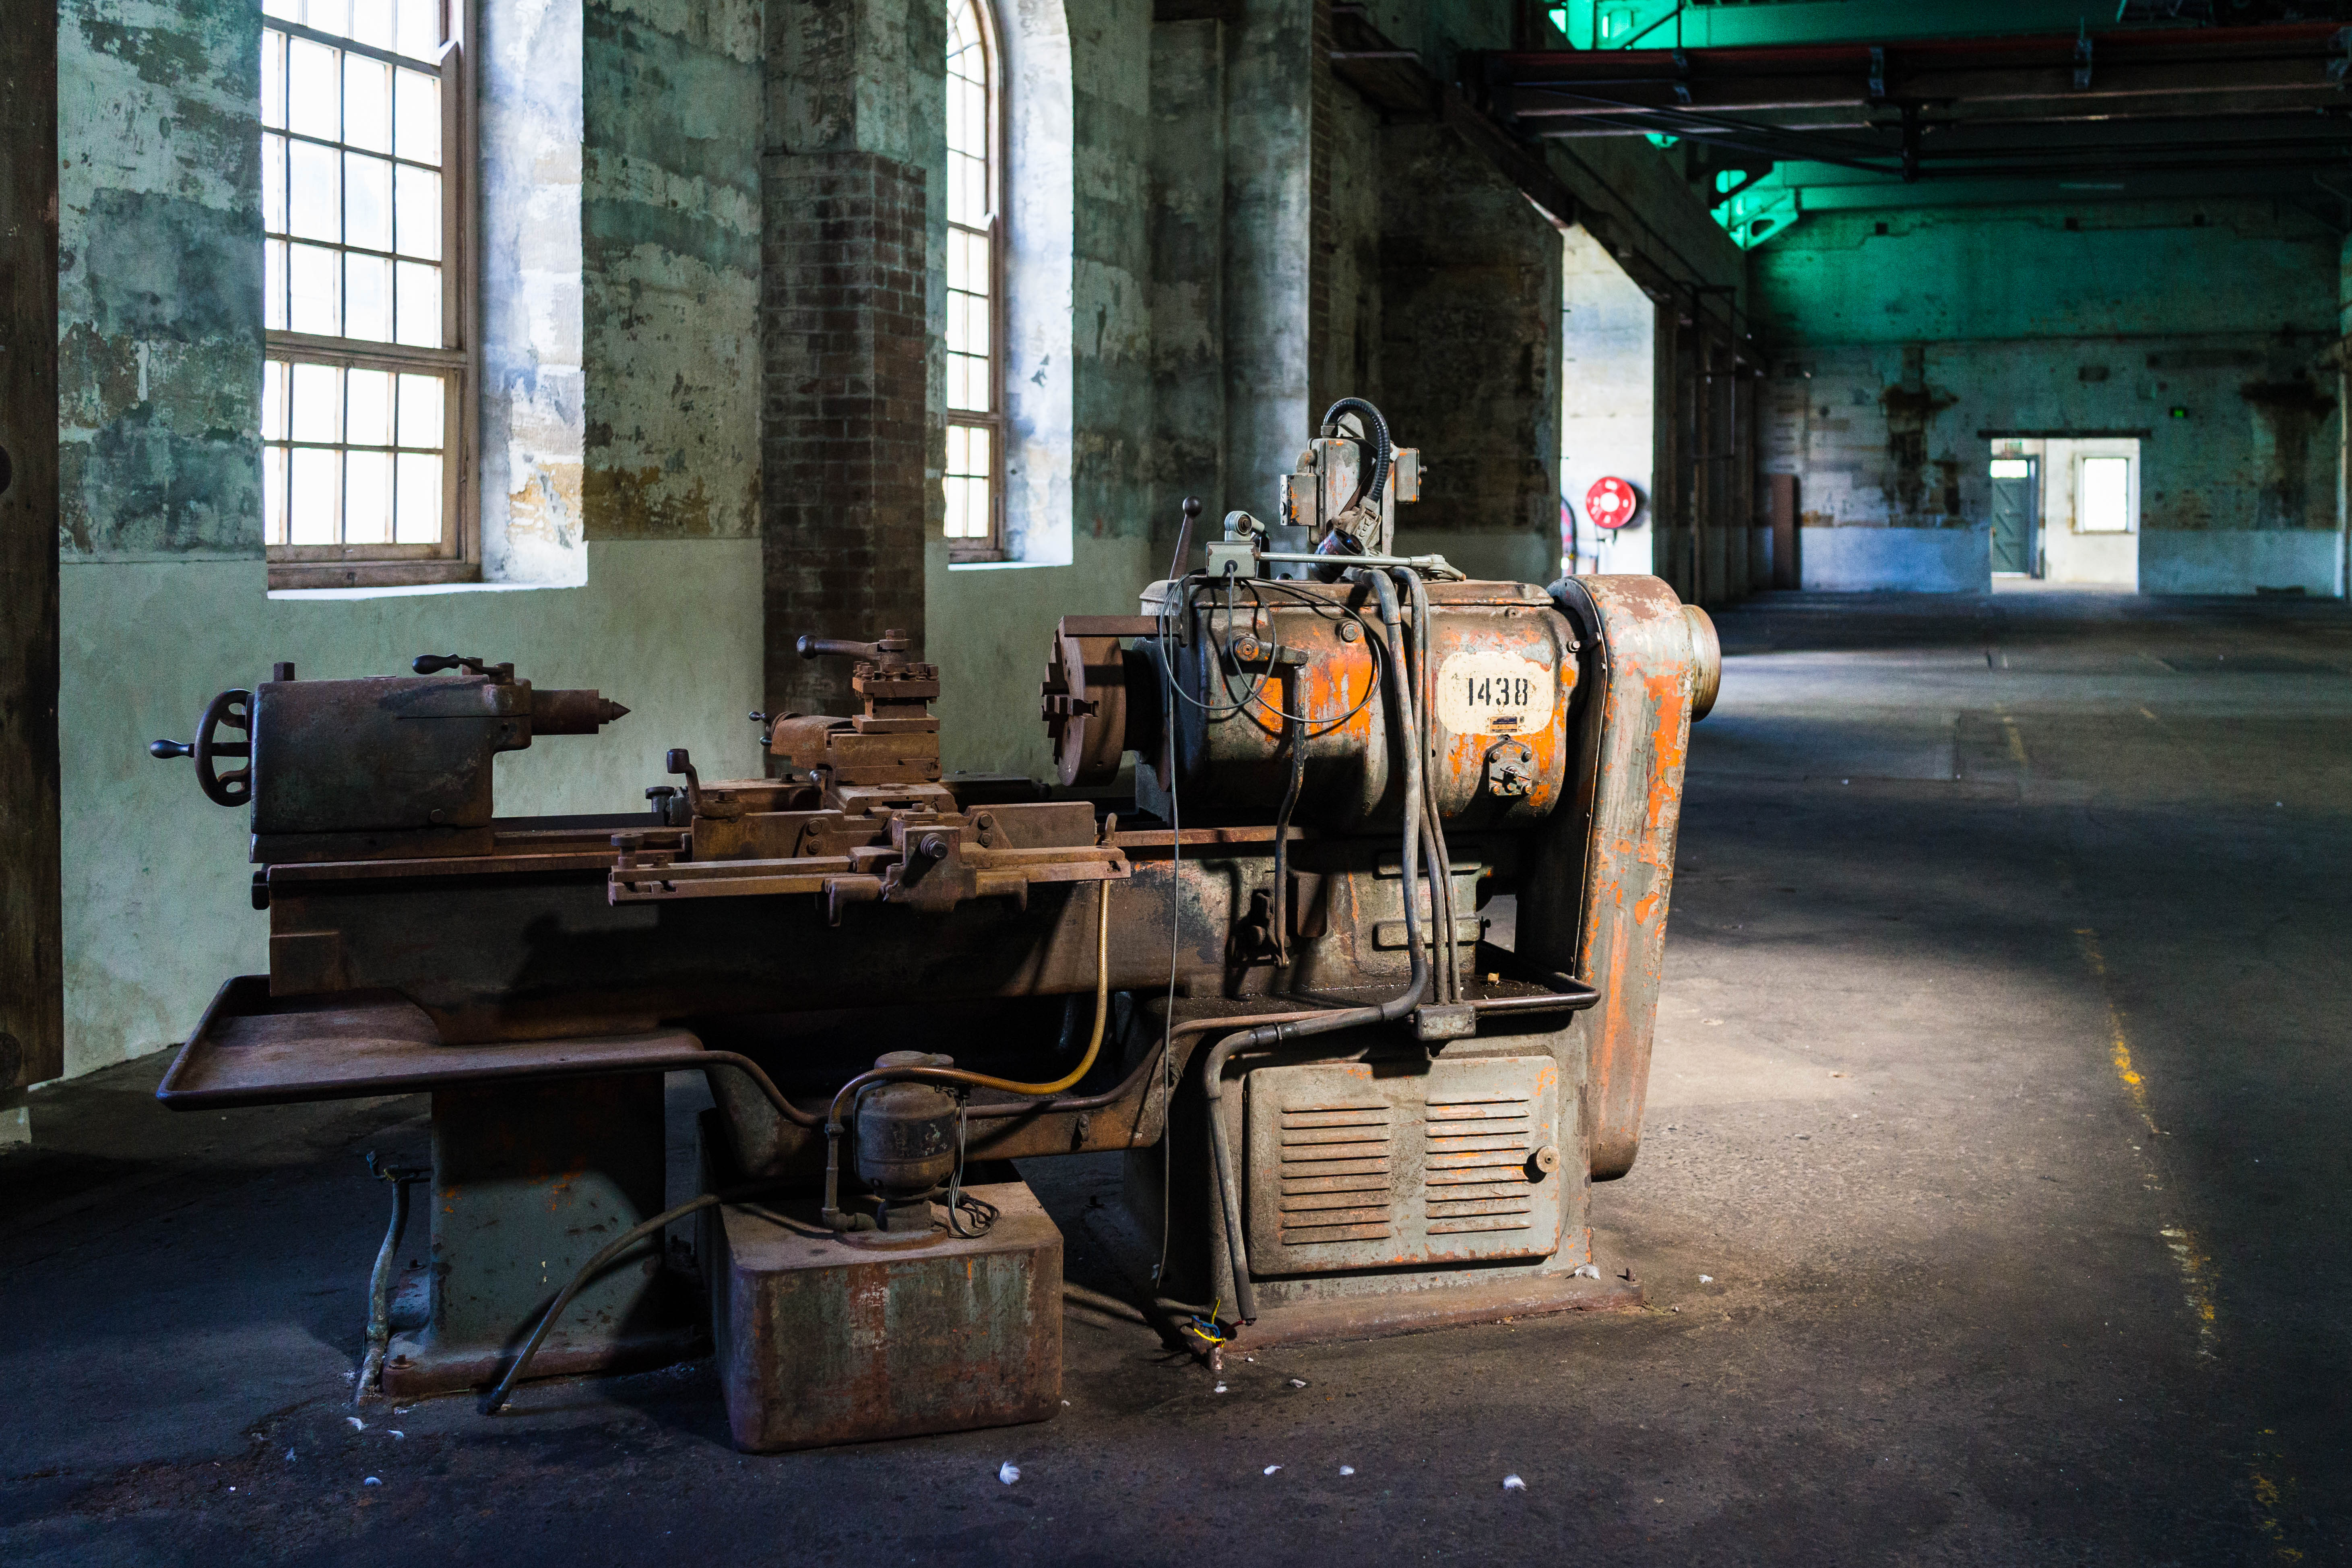
transport, rust, industrial, machine, machinery, factory, industry, brick, warehouse, manufacturing, publicdomain, mechanical, windows, engine, motor, tourist attraction, machine tool